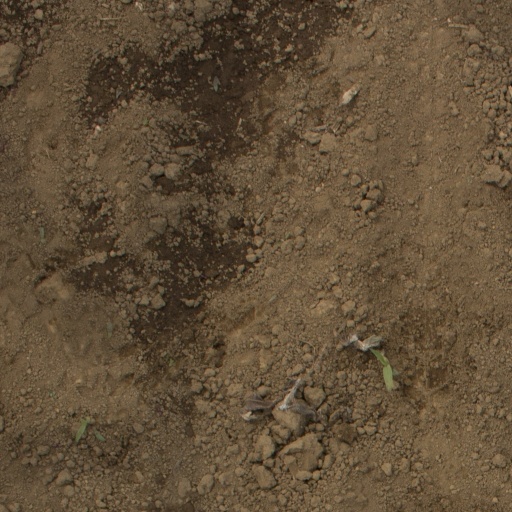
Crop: Jerusalem artichoke